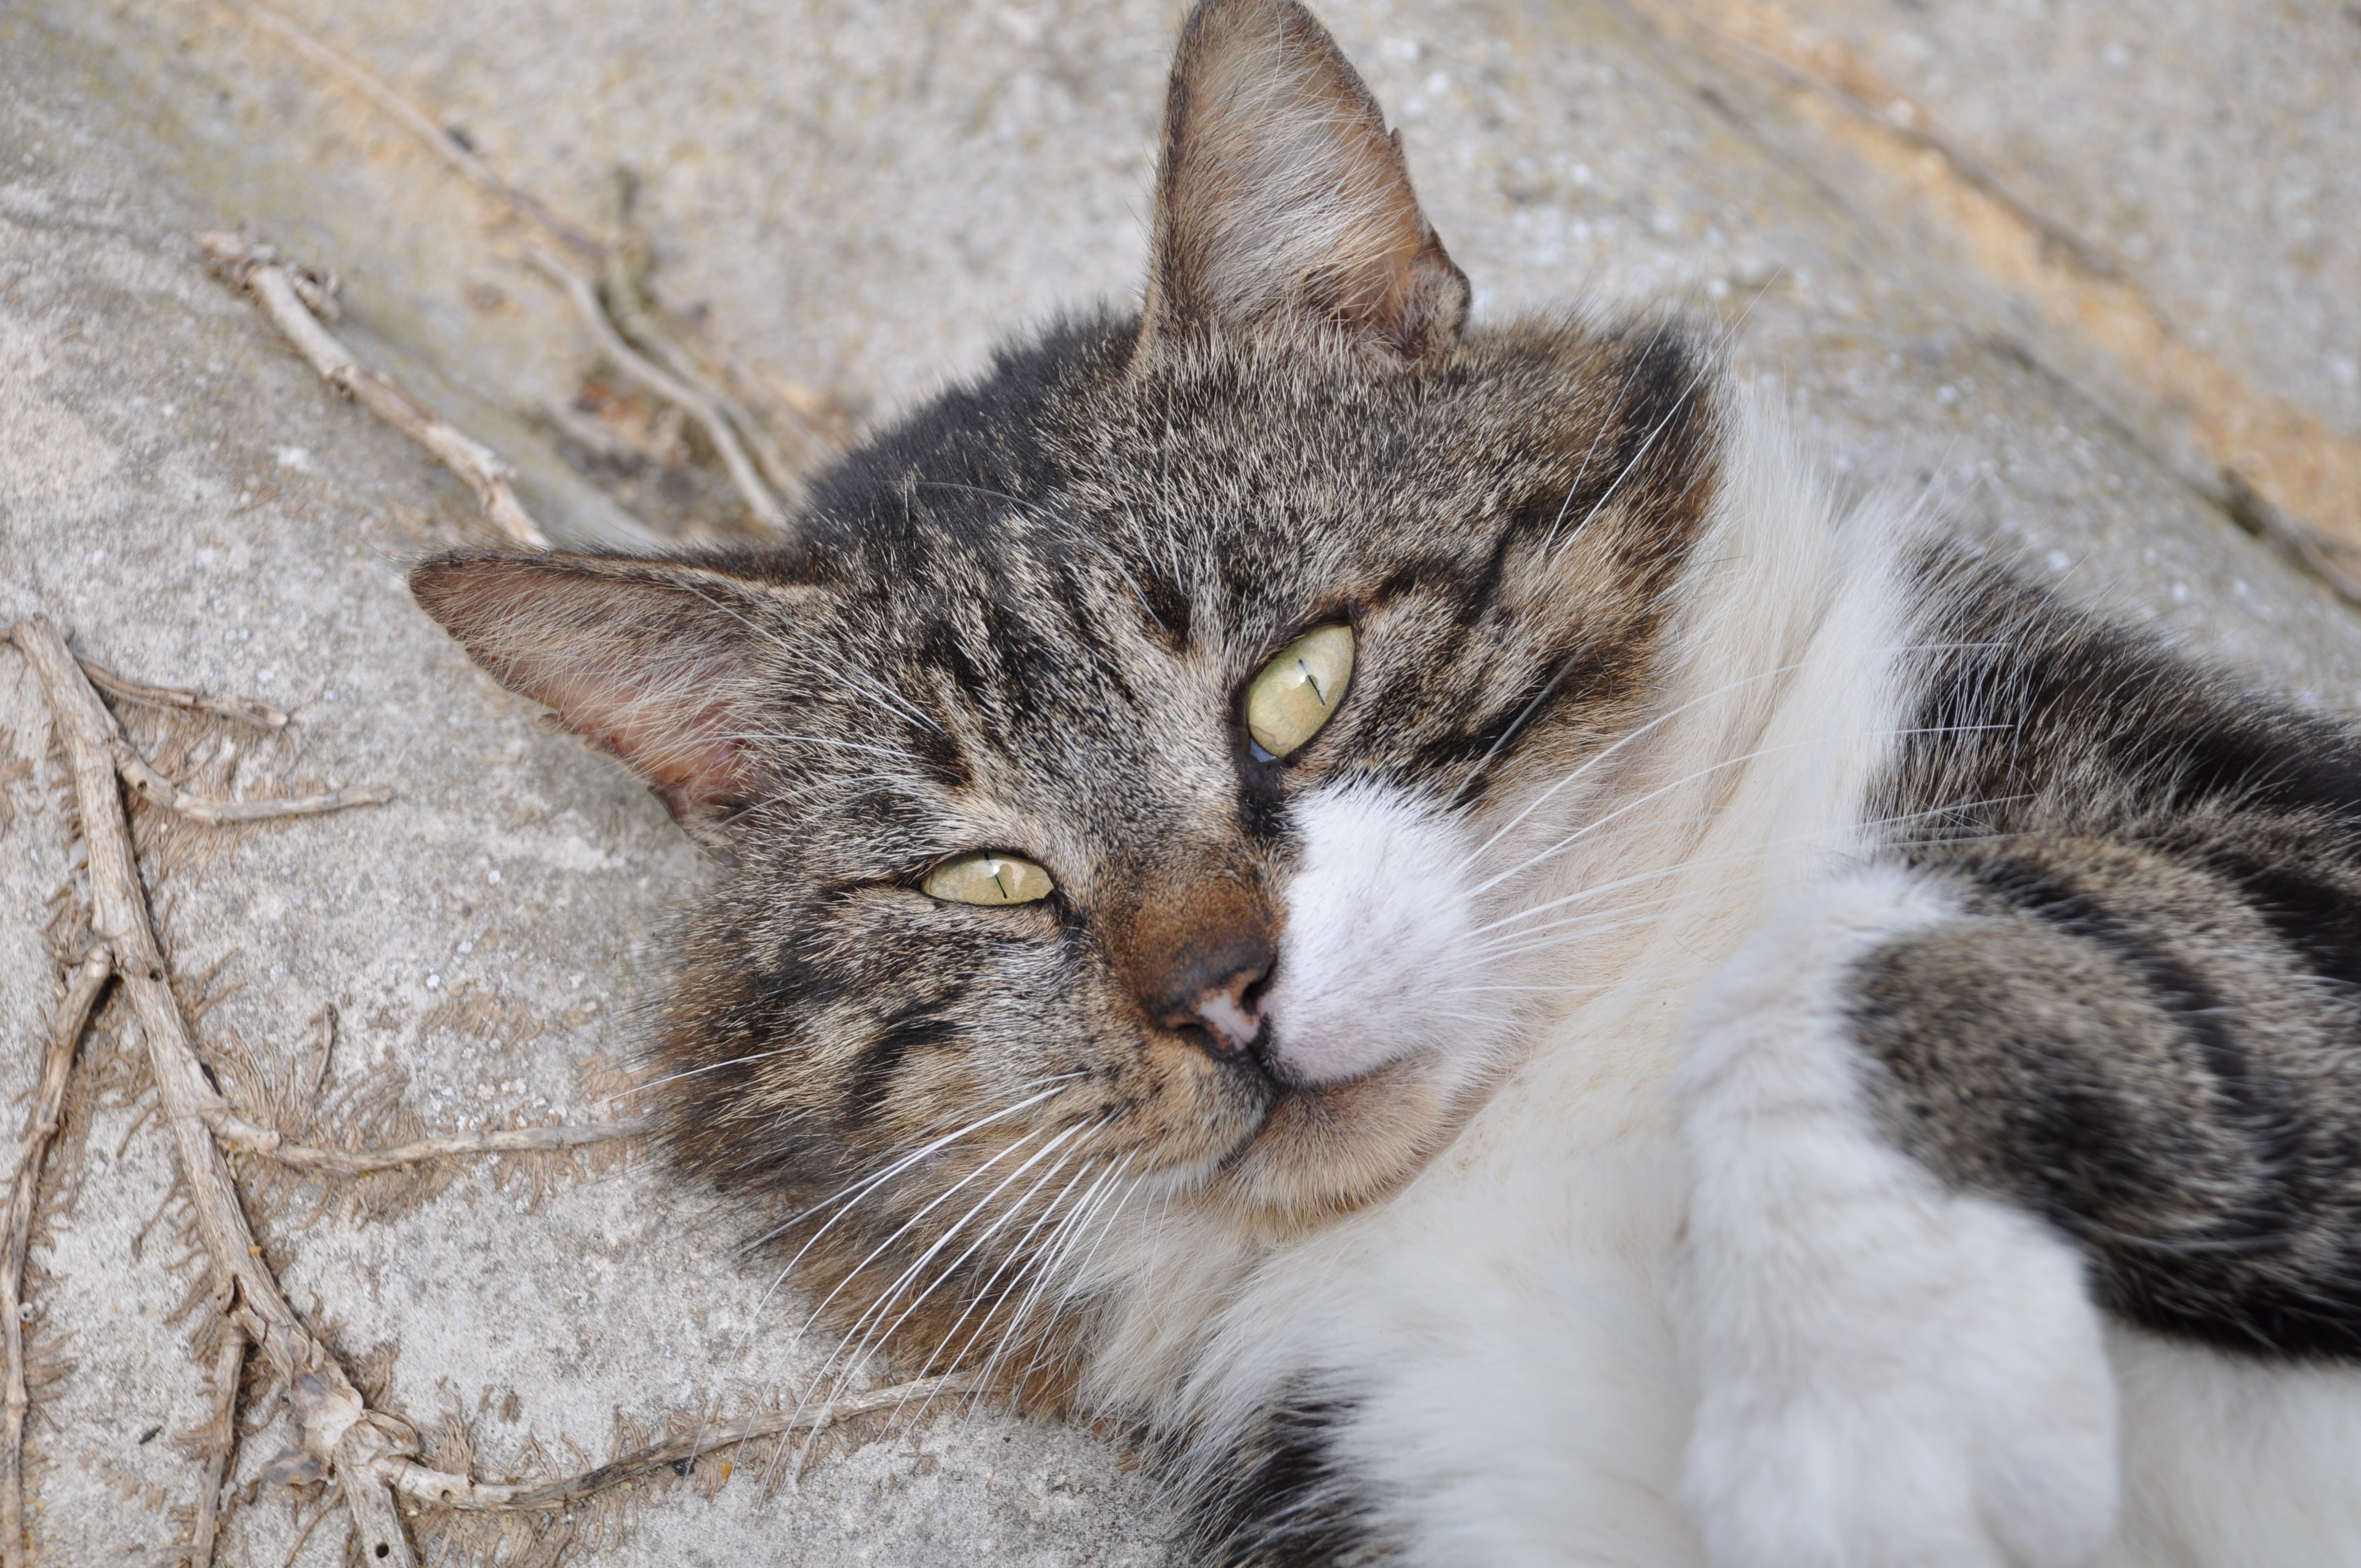
pet, cat, feline, mammal, fauna, domestic animal, close up, eyes, whiskers, vertebrate, cat eyes, alley cat, cat head, wildcat, cat face, cat's eyes, tabby cat, eye of cat, norwegian forest cat, european shorthair, wild cat, small to medium sized cats, cat like mammal, domestic short haired cat, pixie bob